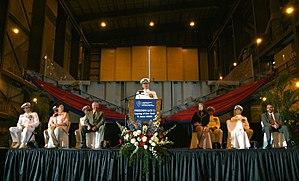
La pose de la quille est la reconnaissance officielle du début de la construction d'un navire. Elle est souvent marquée par une cérémonie en présence de dignitaires de la société de construction navale et des futures propriétaires du navire.